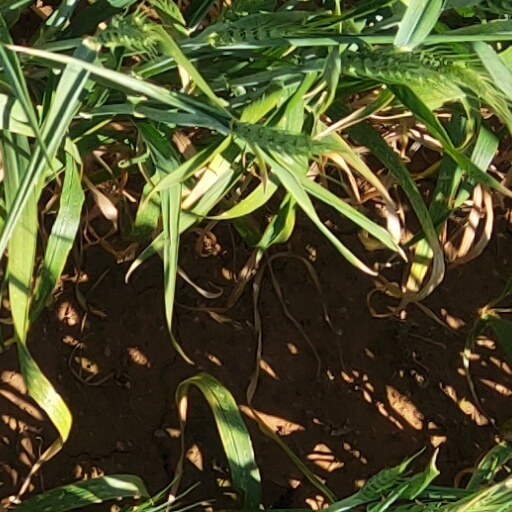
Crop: wheat